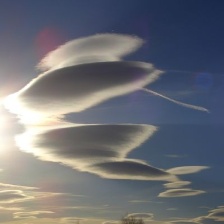
Cloud type: Altocumulus